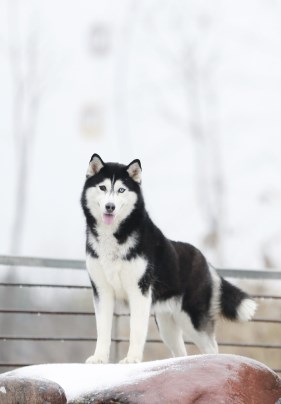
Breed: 1160-n000003-Siberian_husky